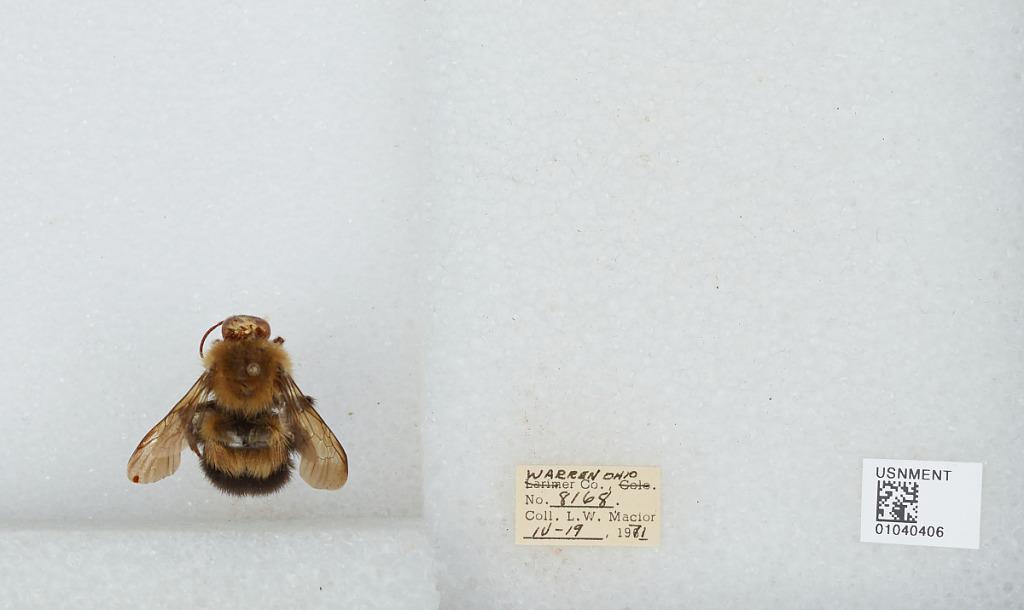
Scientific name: Bombus (Pyrobombus) perplexus Cresson
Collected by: L. Macior
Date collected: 1971-4-19
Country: United States
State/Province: Ohio
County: Warren
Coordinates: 39.4242, -84.1856